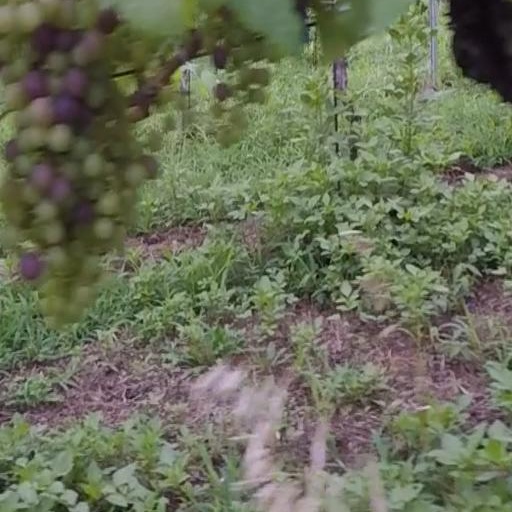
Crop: grape